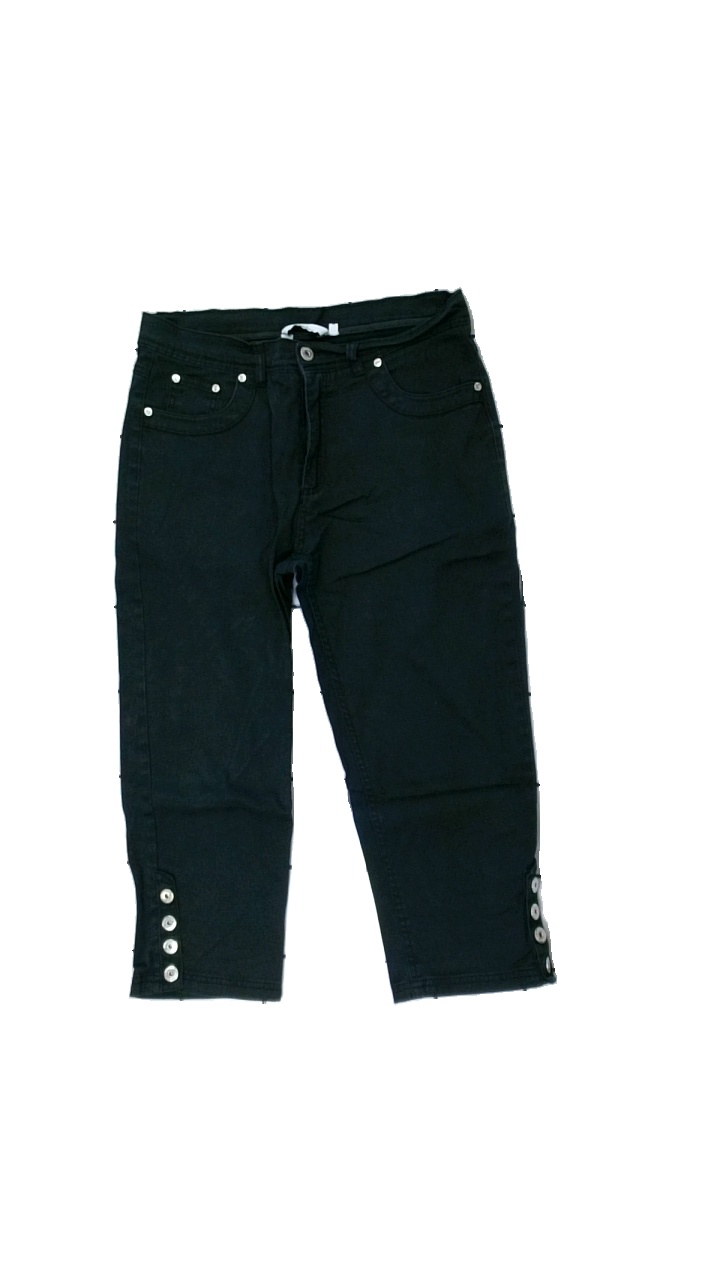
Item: Trousers (Ladies)
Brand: Soda
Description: svarta byxor som går till knäna
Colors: Black
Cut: Regular
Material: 100% cotton
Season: Summer
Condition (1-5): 5
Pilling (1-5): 5
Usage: Reuse
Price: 50-100